Alexander B. Britton

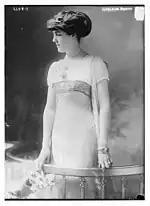
Photograph of his daughter, Princess Catherine of Hohenlohe-Schillingsfürst

Britton was born in Washington, D.C., on January 1, 1867. He was a son of Col. Alexander Thompson Britton (1835–1899) and Mary Crandall Wilcox (1833–1868). Among his siblings were Susan Britton (wife of Jesse Bright Ould), Mary Heins "Daisy" Britton, and Belle Britton (wife of Walter Allan Galt). After his mother's death in 1868, his father married Mary Ann Martin in 1869. From his father's second marriage, Alexander had several half-siblings, including Martin Britton (who married Susan Felicia Kirby), William Lee Britton (who married Mayday Louise Walker), Sadie Britton (wife of Joseph Nelson Thompson), and Flora Britton (wife of Arthur Dudley Carpenter).